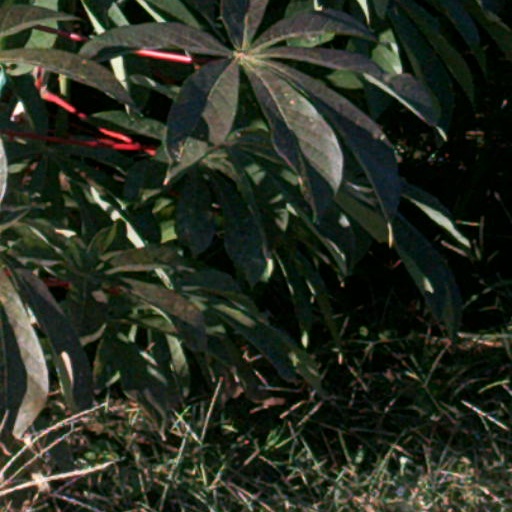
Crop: cassava